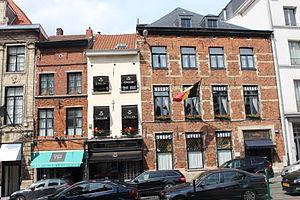
La rue Bodenbroek, est une voie bruxelloise qui part de la place du Grand Sablon et se termine rue des Petits Carmes, en longeant le chevet de l'église Notre-Dame du Sablon.